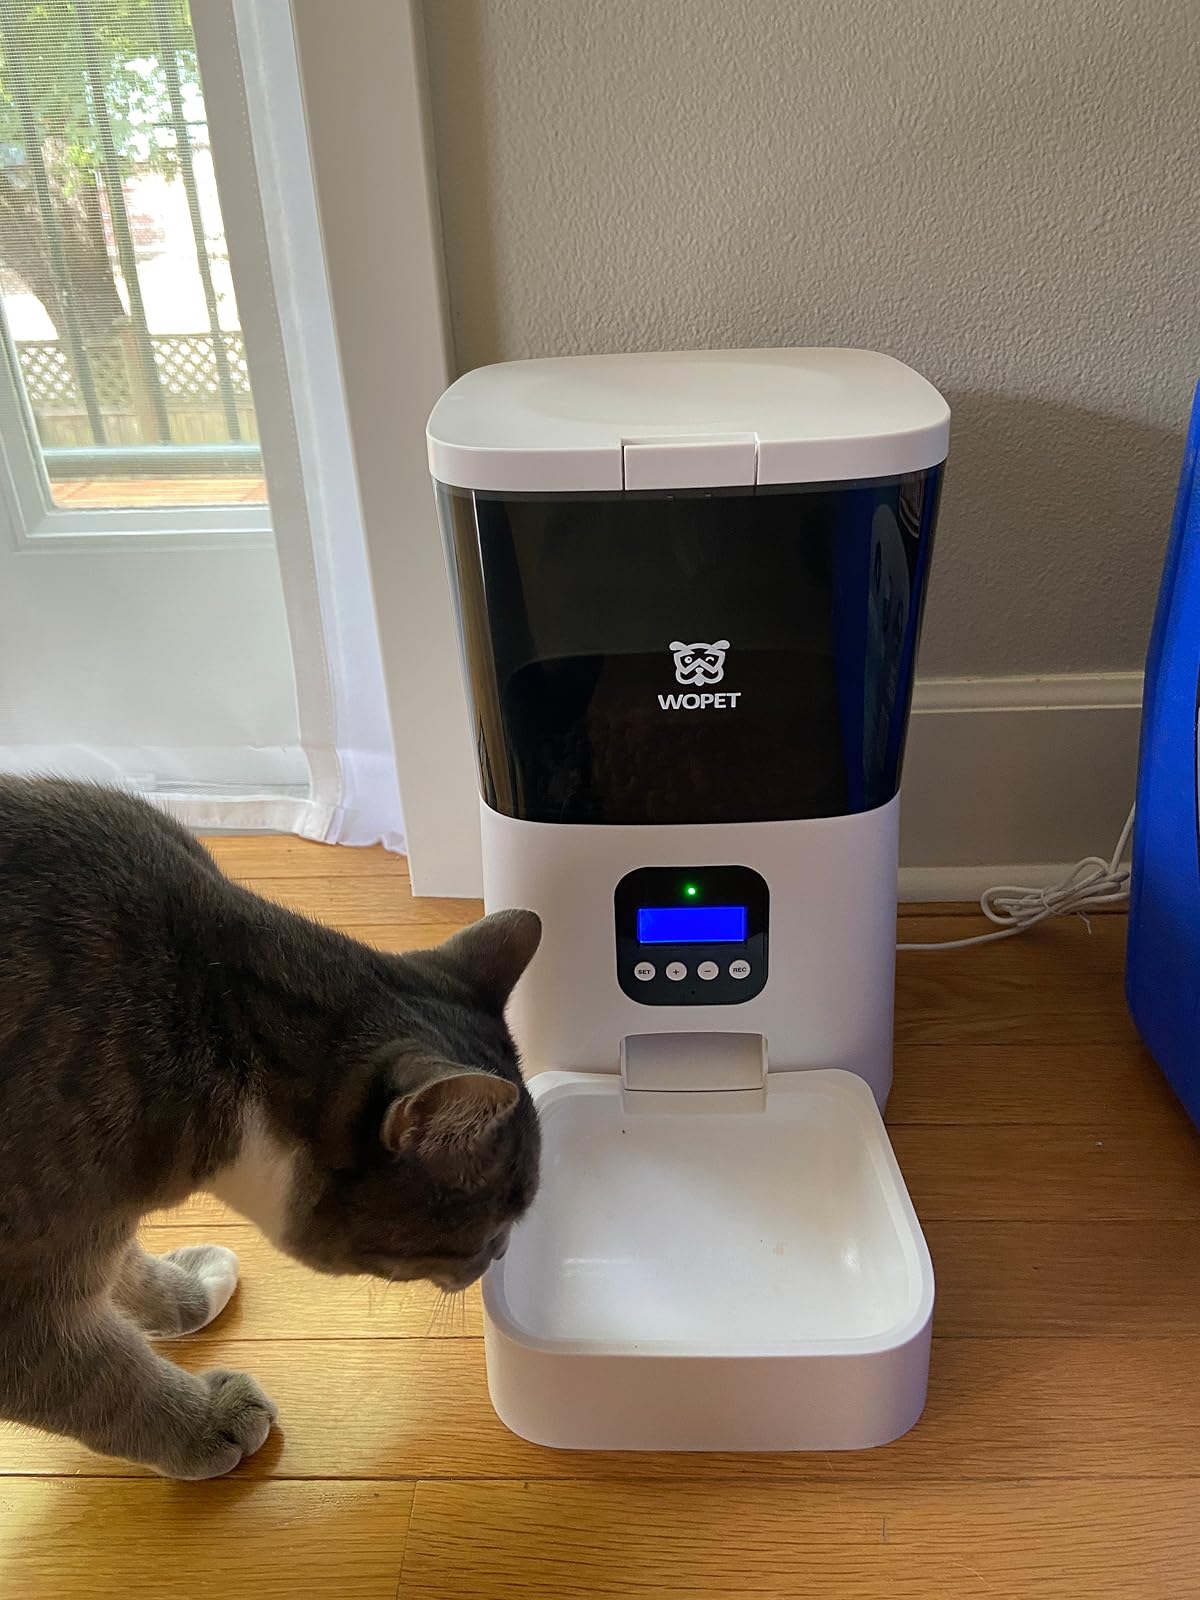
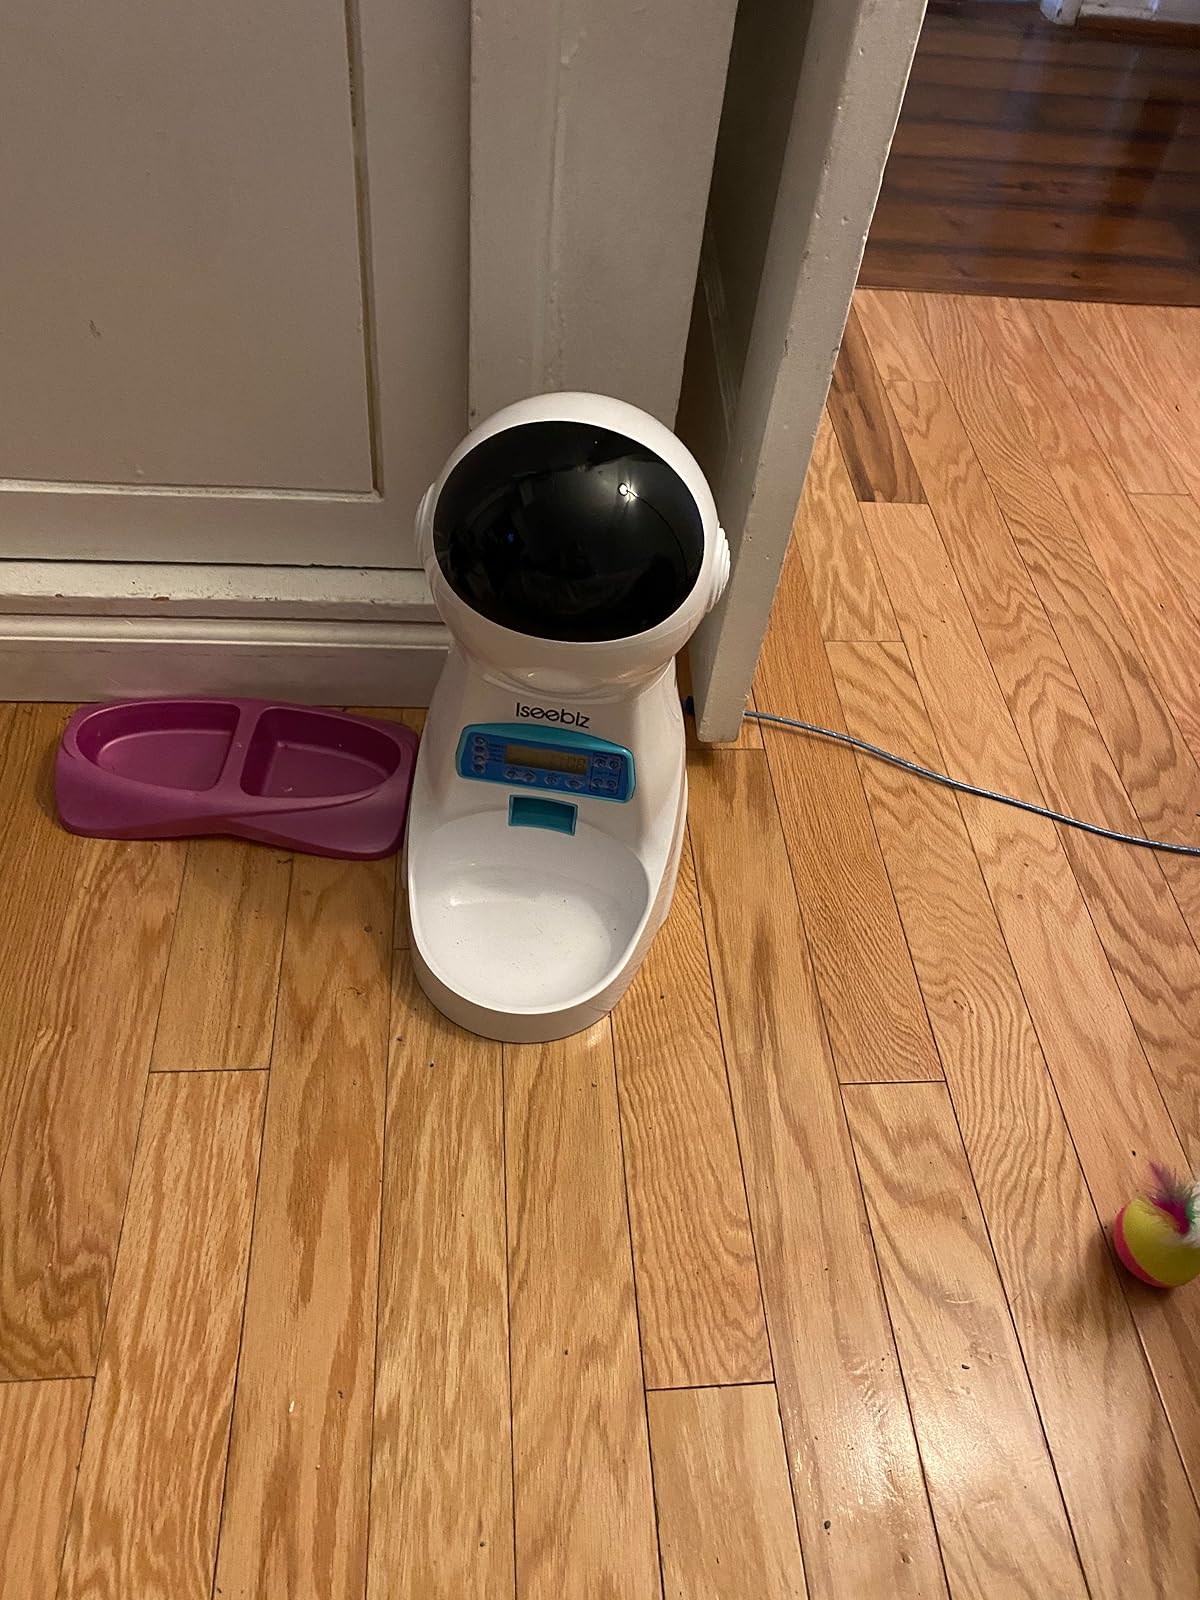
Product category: items_feeder
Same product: no